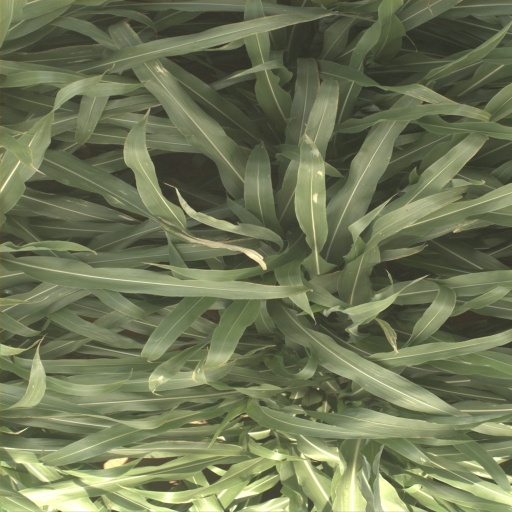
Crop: sorghum